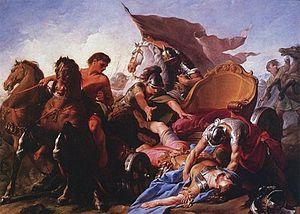
Antiochos IV Épiphane, en grec ancien Aντίoχoς Έπιφανής / Antiochos Épiphanès, né vers 215 av. J.-C., mort en 164, est un roi de la dynastie séleucide et le fils d'Antiochos III. Il règne de 175 jusqu'à sa mort en 164. La tradition judaïque, qui inspire Hanoucca, le décrit comme un ennemi du peuple juif, car il a participé à l'hellénisation de la Judée et s'est opposé à la révolte des Maccabées qu'il n'est pas parvenu à réprimer. Réputé instable psychologiquement, il montre tout de même des qualités d'homme d’État et peut être considéré comme l'un des derniers grands souverains séleucides.
Les Séleucides sont une dynastie de l'époque hellénistique issue de Séleucos Iᵉʳ, l'un des Diadoques d'Alexandre le Grand, qui a constitué un empire formé de la majeure partie des territoires orientaux conquis par Alexandre, allant de l'Anatolie à l'Indus. Les Séleucides règnent de la fin du IVᵉ au Iᵉʳ siècle av. J.-C., avec pour cœur politique la Syrie, d'où l'appellation courante dès l'Antiquité de « rois de Syrie ». Les Séleucides règnent jusqu'au IIᵉ siècle av. J.-C. sur la Babylonie et la Mésopotamie dans la continuité des Perses achéménides. La Perside et la Médie ont quant à elles été plus difficilement soumises. Les Séleucides ont dû faire face à la volonté sécessionniste de nombreux territoires, comme le royaume gréco-bactrien, le royaume d'Arménie, le royaume de Pergame ou la Judée. Au milieu du IIᵉ siècle av. J.-C., la majeure partie des provinces iraniennes et mésopotamiennes tombent entre les mains des Parthes. En 64 av. J.-C., fortement amoindri par d'inextricables querelles de succession, le royaume passe sous la tutelle des Romains.